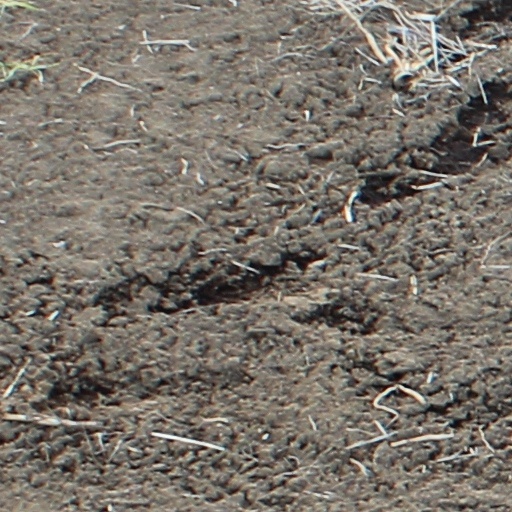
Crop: wheat